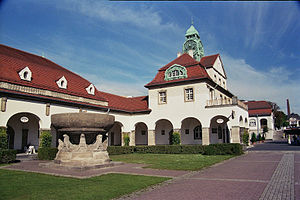
Bad Nauheim
Sprudelhof
Bad Nauheim er en mindre by 35 km. nord for Frankfurt am Main i Tyskland.